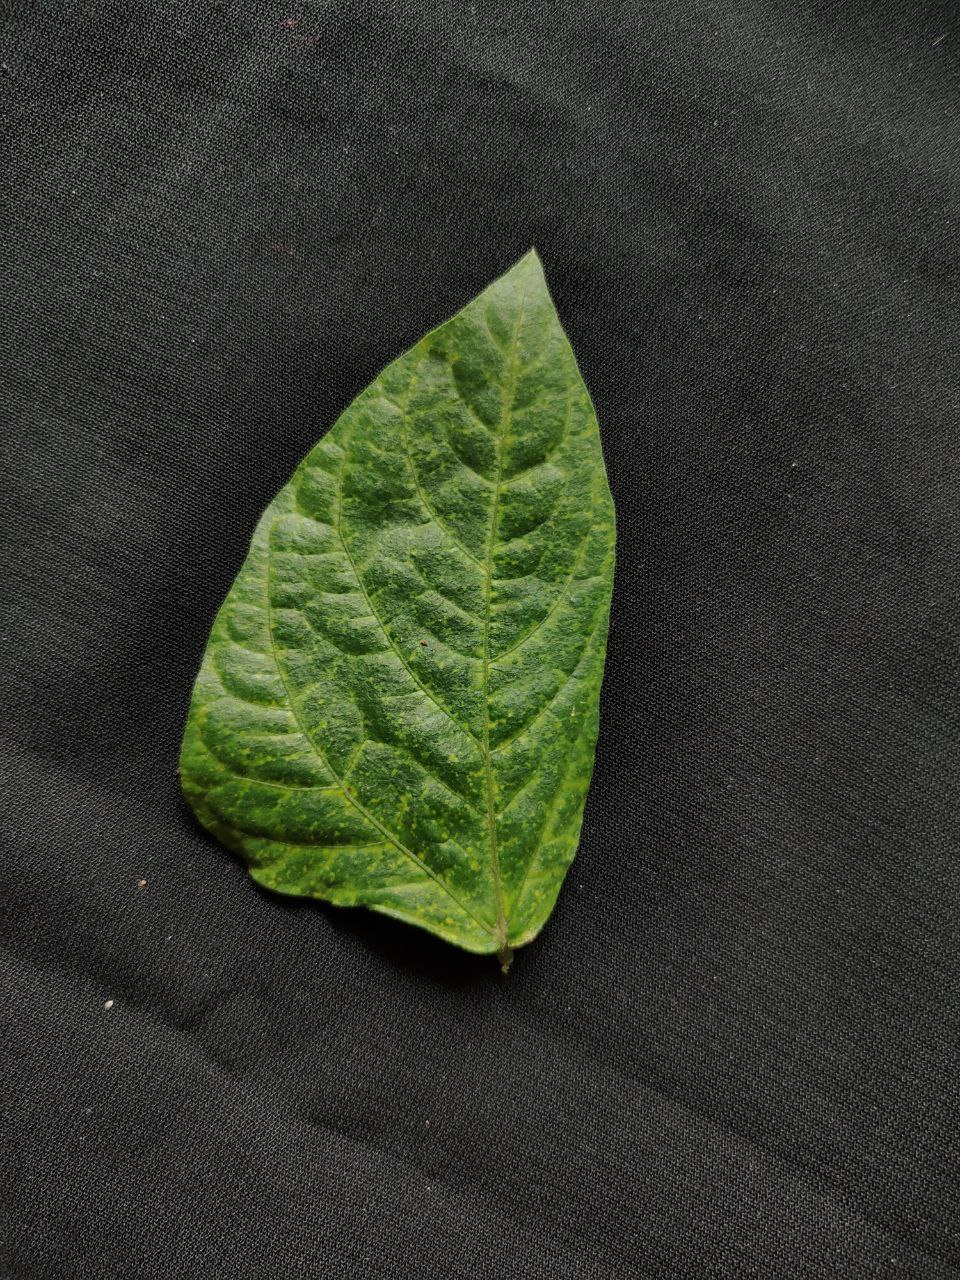
Crop: cowpea
Leaf condition: Mosaic Virus